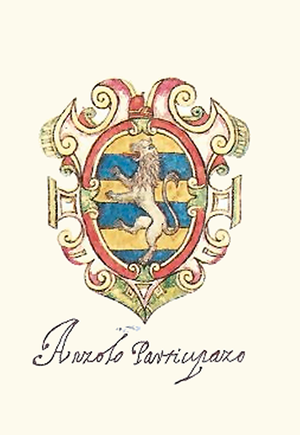
Orso Partecipazio, mort en 881, est le 14ᵉ doge de Venise.